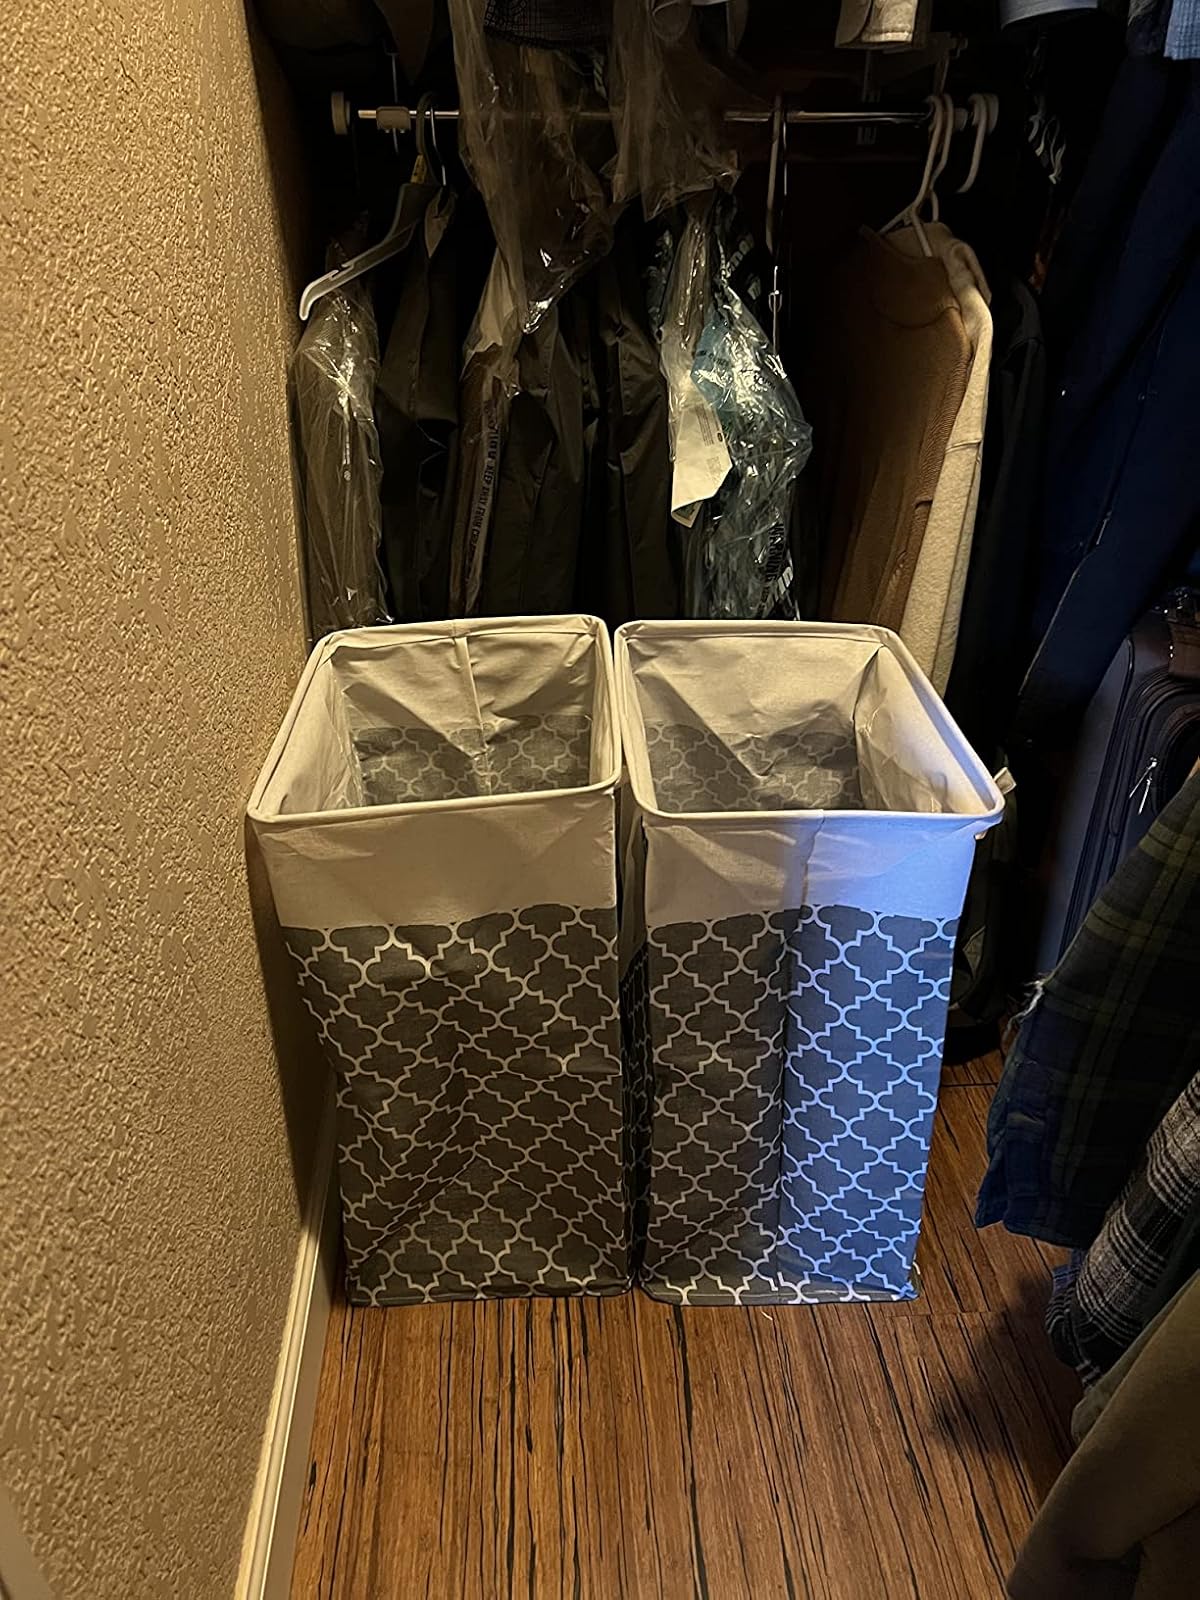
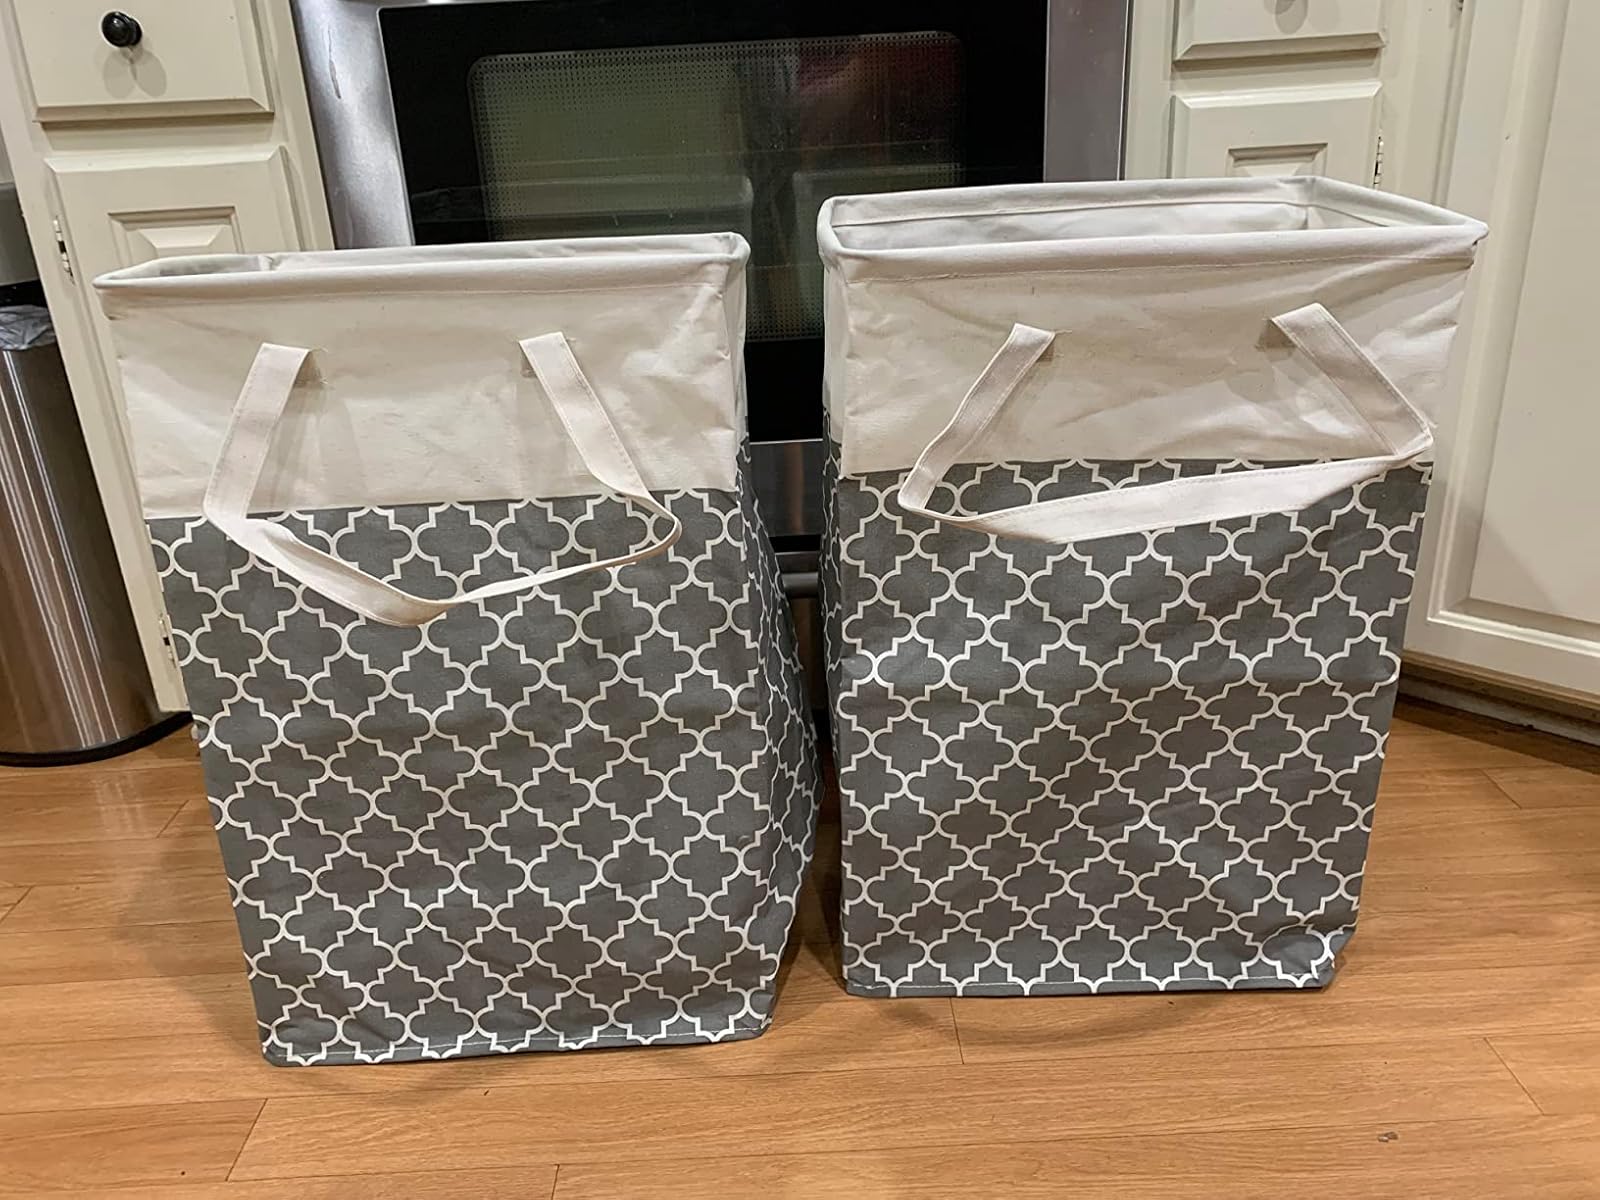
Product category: items_hamper
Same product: yes